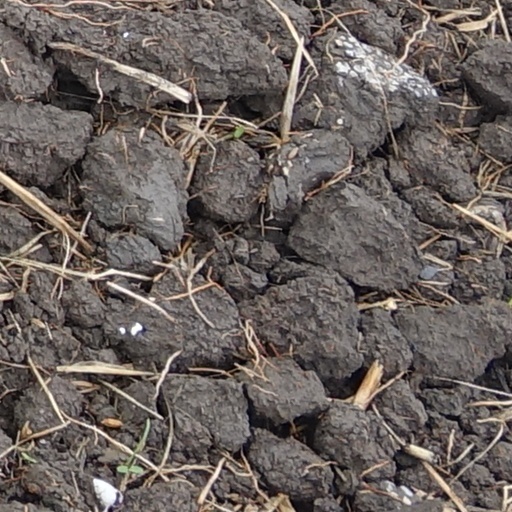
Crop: wheat